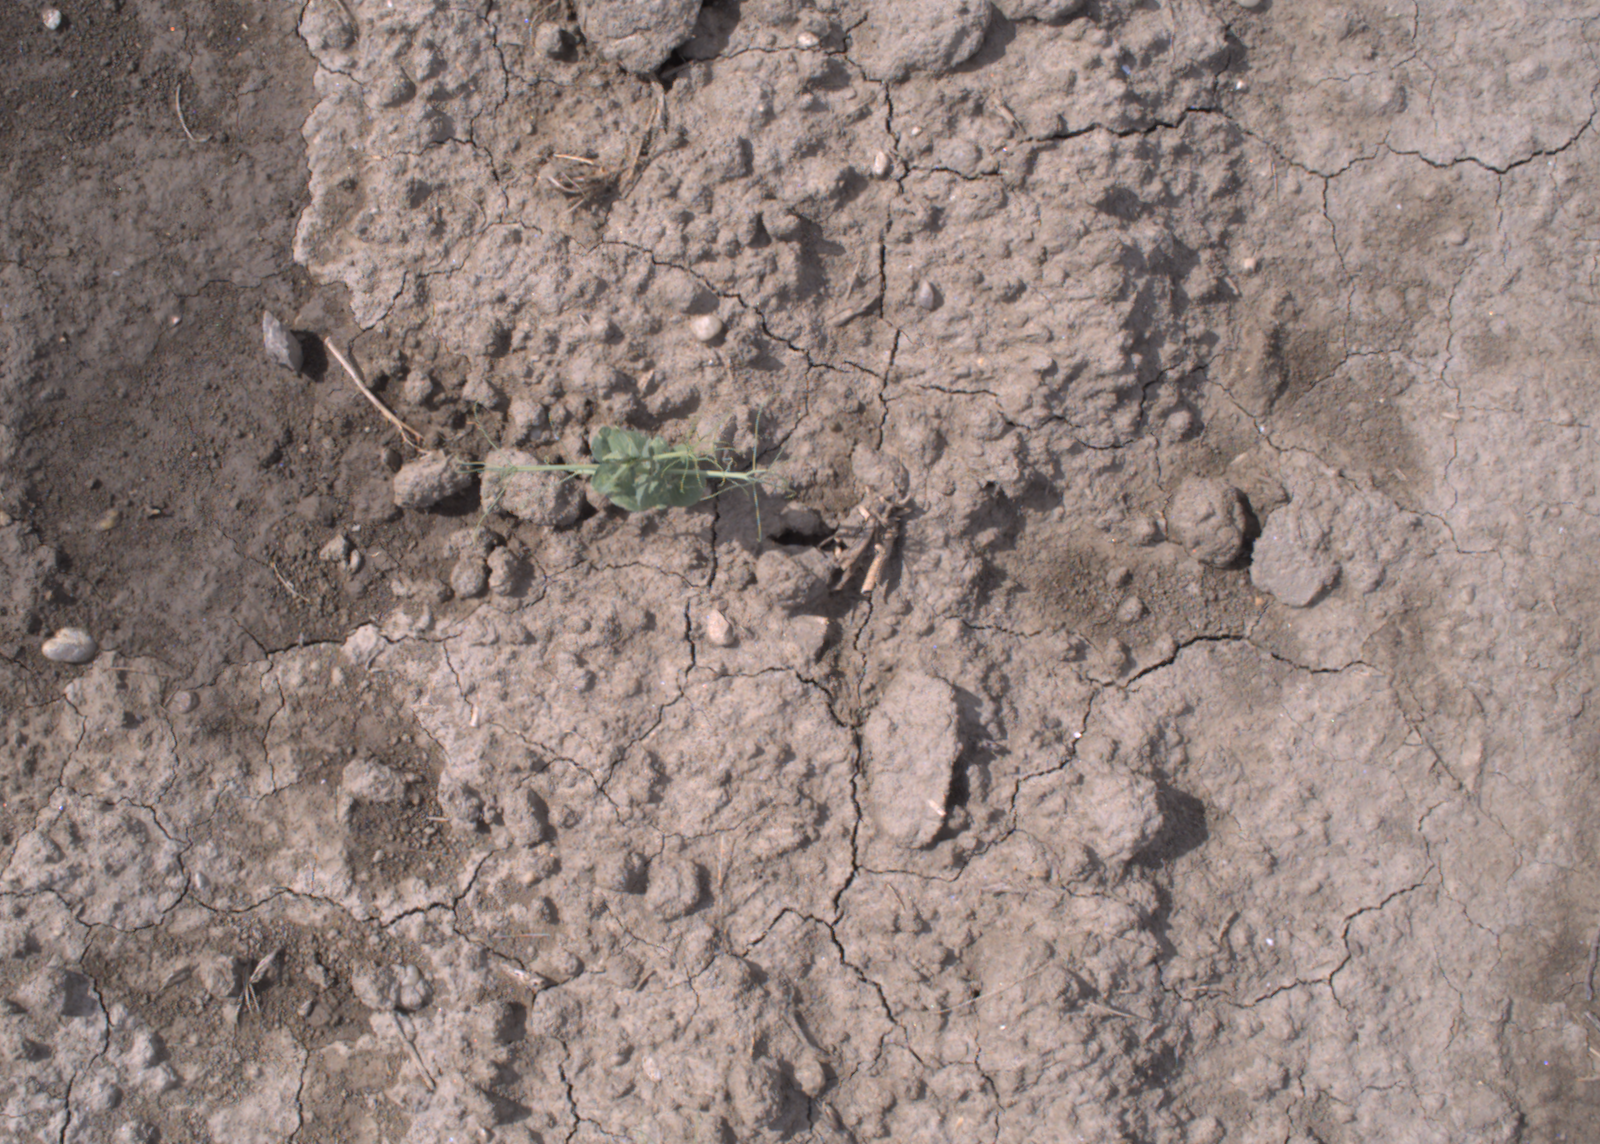
Capture date: 24.08.2020 10:58:45
Weather: mixed
Wind: medium
Seeding date: 21.07.2020
Plant canopy height (mm): 910